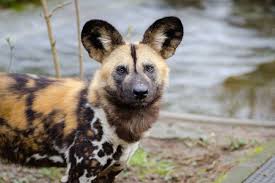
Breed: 211-n000025-African_hunting_dog